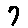
Label: 7